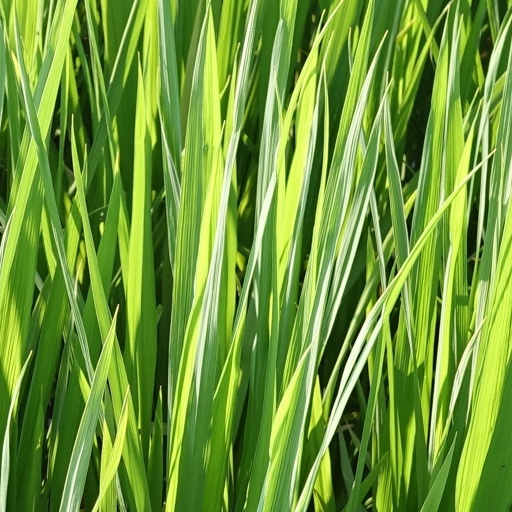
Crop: rice